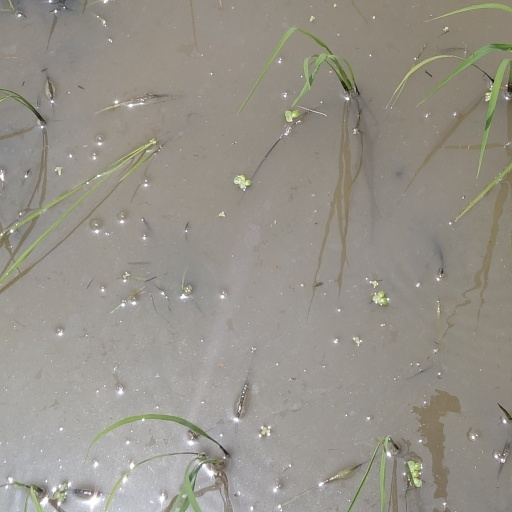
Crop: rice